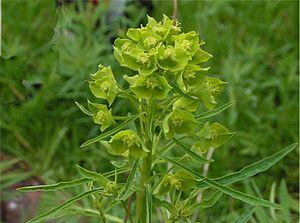
L'acide euphorbique, ou acide euphorbia, est extrait du bourgeon de l'euphorbe Euphorbia esula.